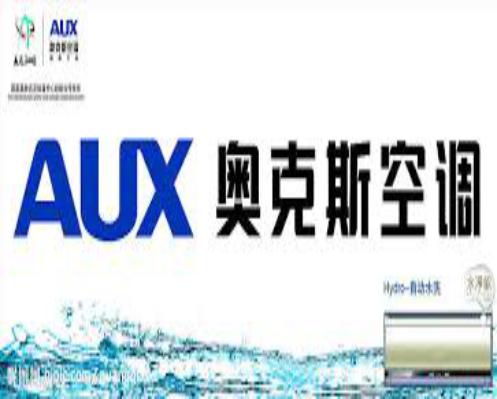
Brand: auxx-1
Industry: Electronic